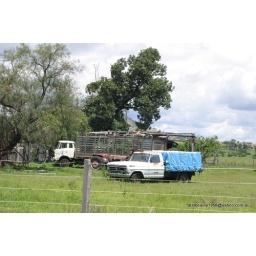
trucks in a farms field